Pratteln

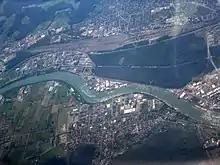
Aerial view of the Rhine, with Pratteln south of the Rhine, in the center left of the view.

Pratteln has a population of . , 36.4% of the population are resident foreign nationals. Over the last 10 years (1997–2007) the population has changed at a rate of -0.8%.